St John's Anglican Church, Fremantle

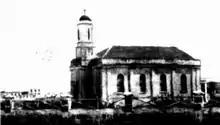
The first church opened on 4 August 1843.

The present Church of St John is the second of that name in Fremantle. The first was founded after petitions were made in 1839 to the newly arrived Governor of Western Australia, John Hutt, to create an Anglican church on Walyalup Koort known formerly as "King's Square". It stood at the centre of the square at the end of the High Street. The expense of building the church was underwritten by Daniel Scott, who was an enterprising harbour master and supporter of the Church of England.